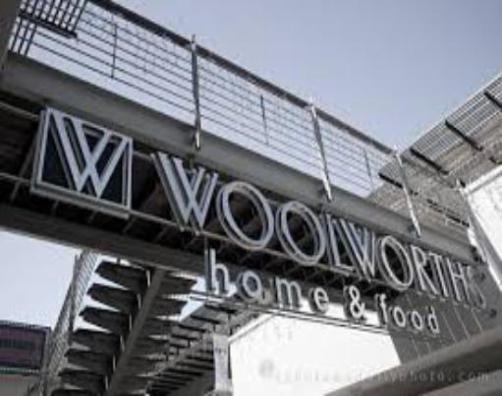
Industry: Others